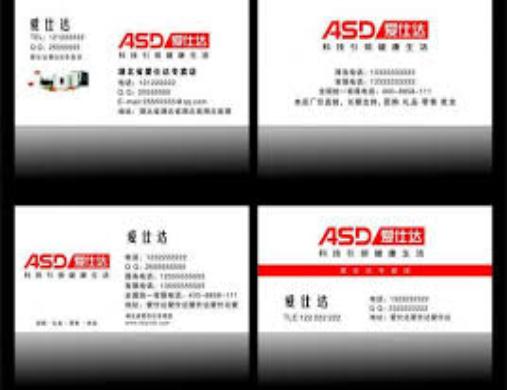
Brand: asd
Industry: Necessities